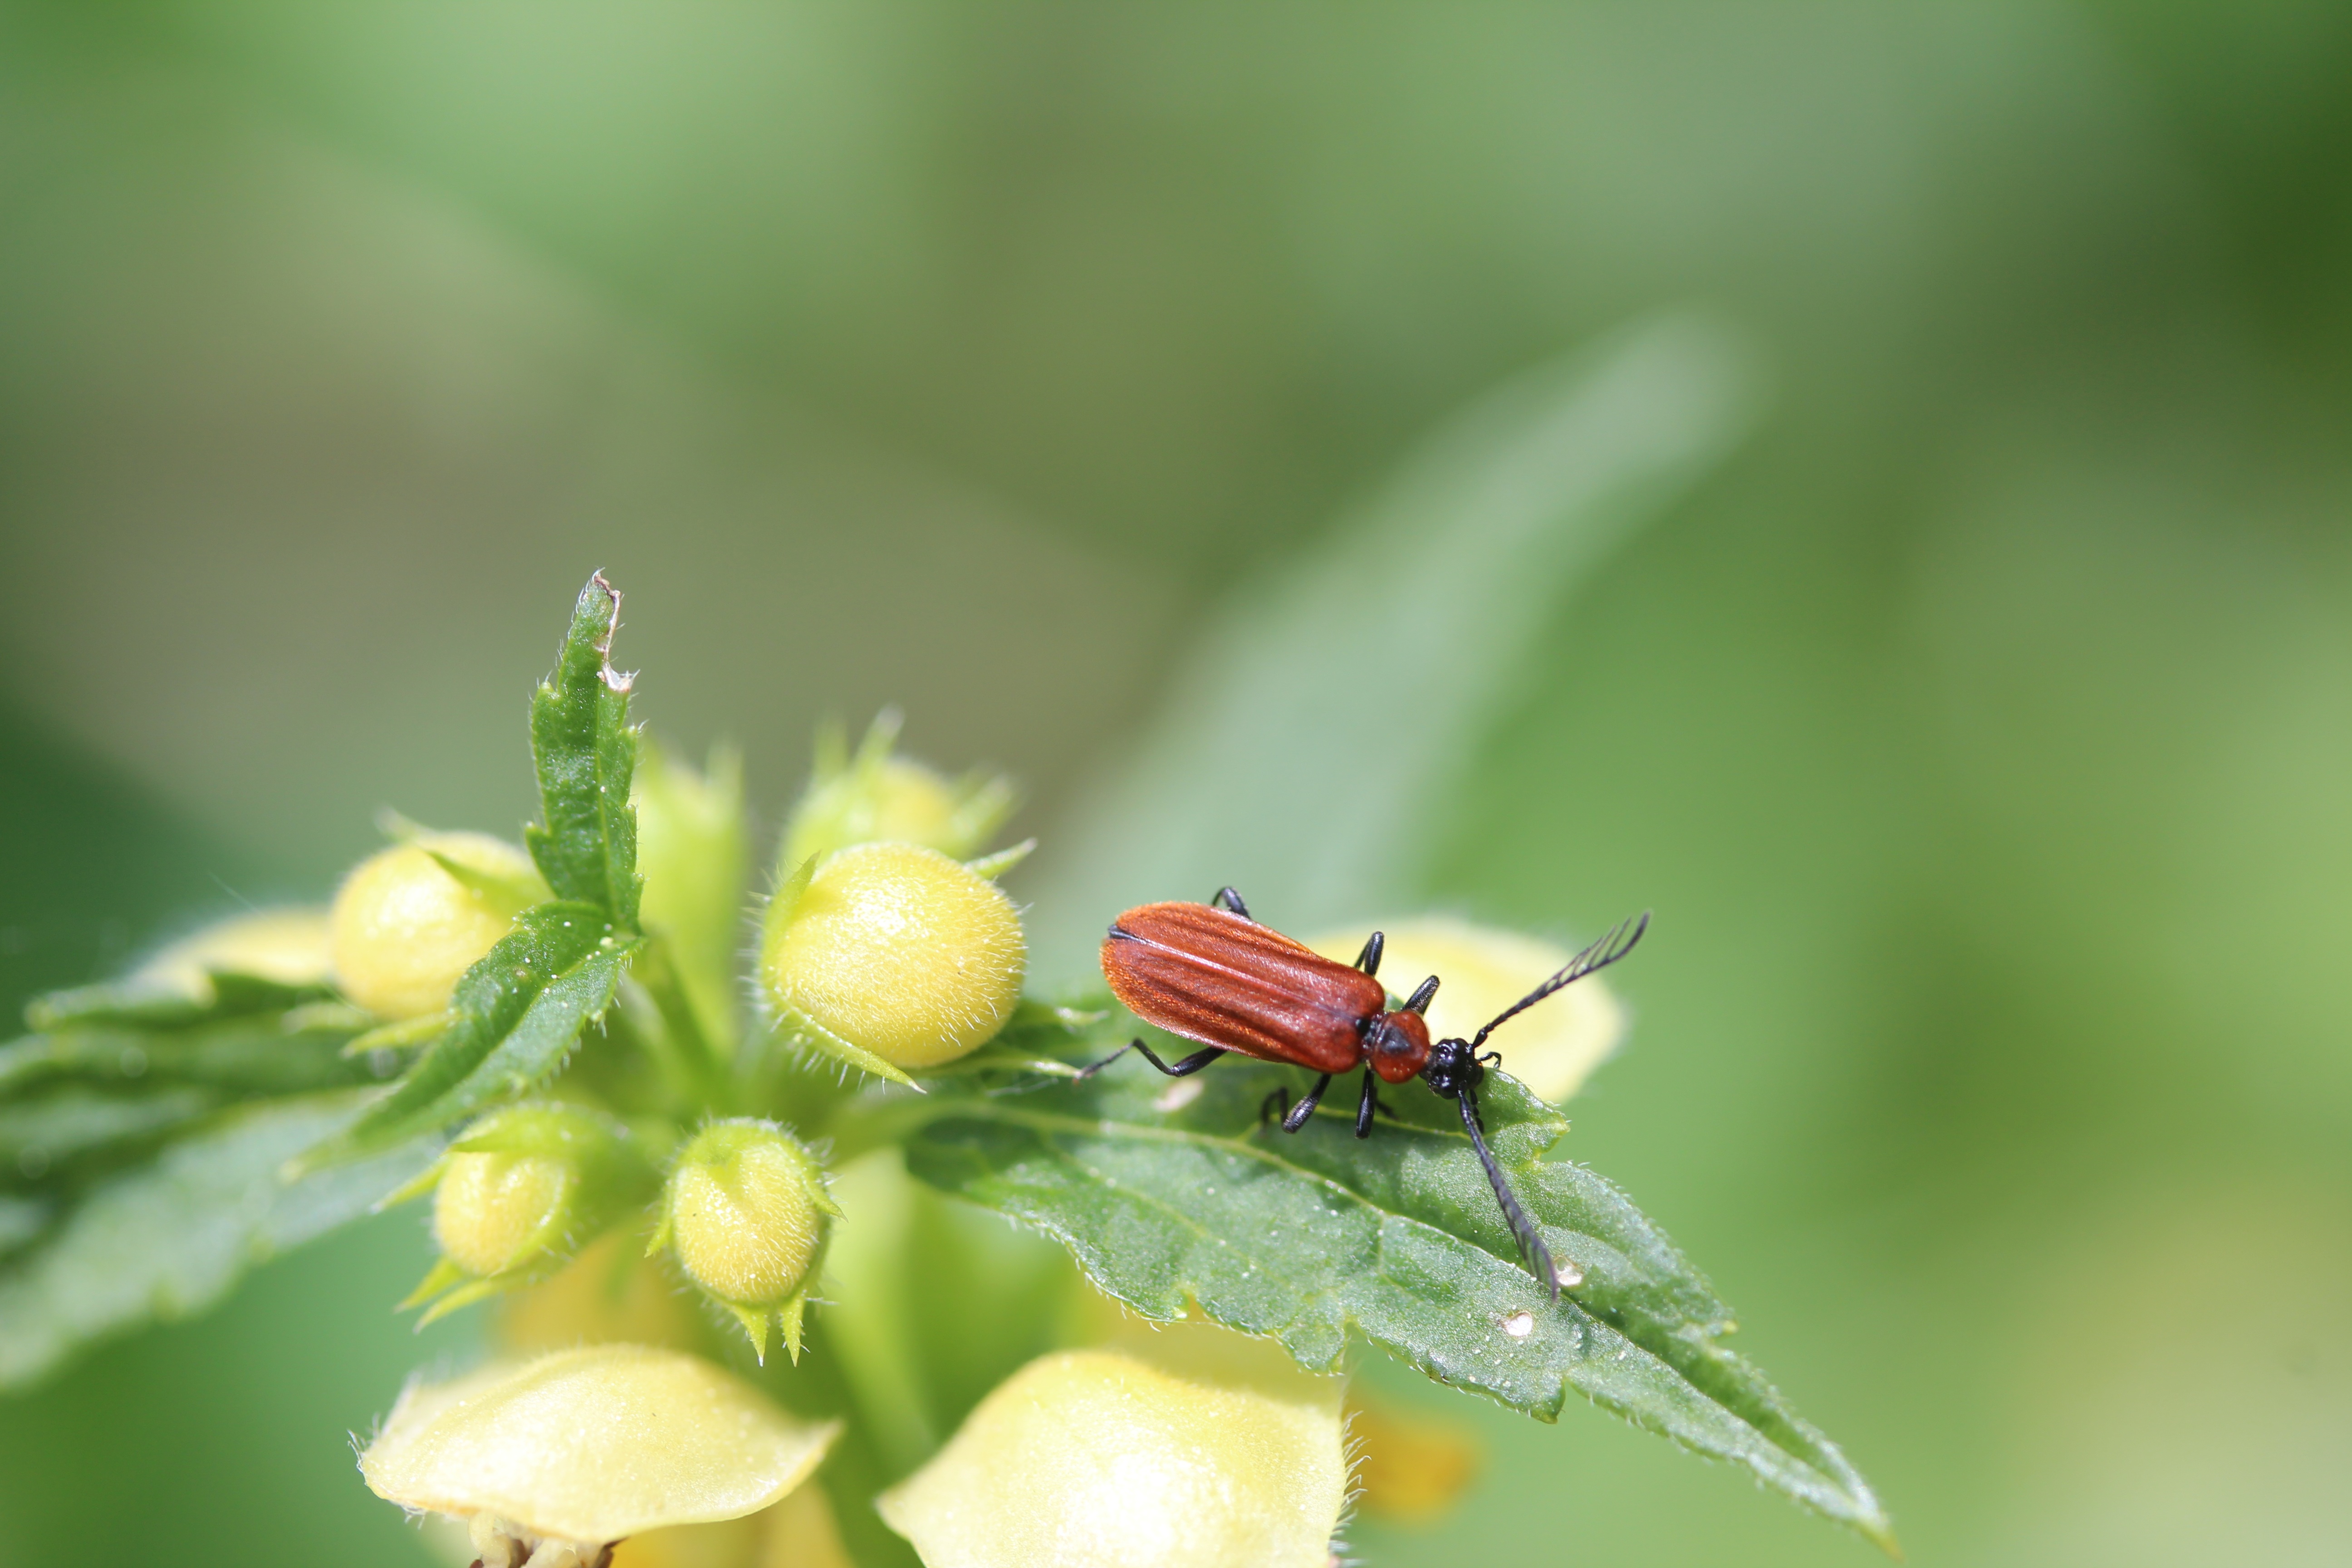
nature, plant, photography, meadow, flower, fly, green, insect, macro, garden, flora, fauna, invertebrate, wildflower, close up, beetle, nectar, macro photography, arthropod, probe, dead nettle, plant stem, lycaenid